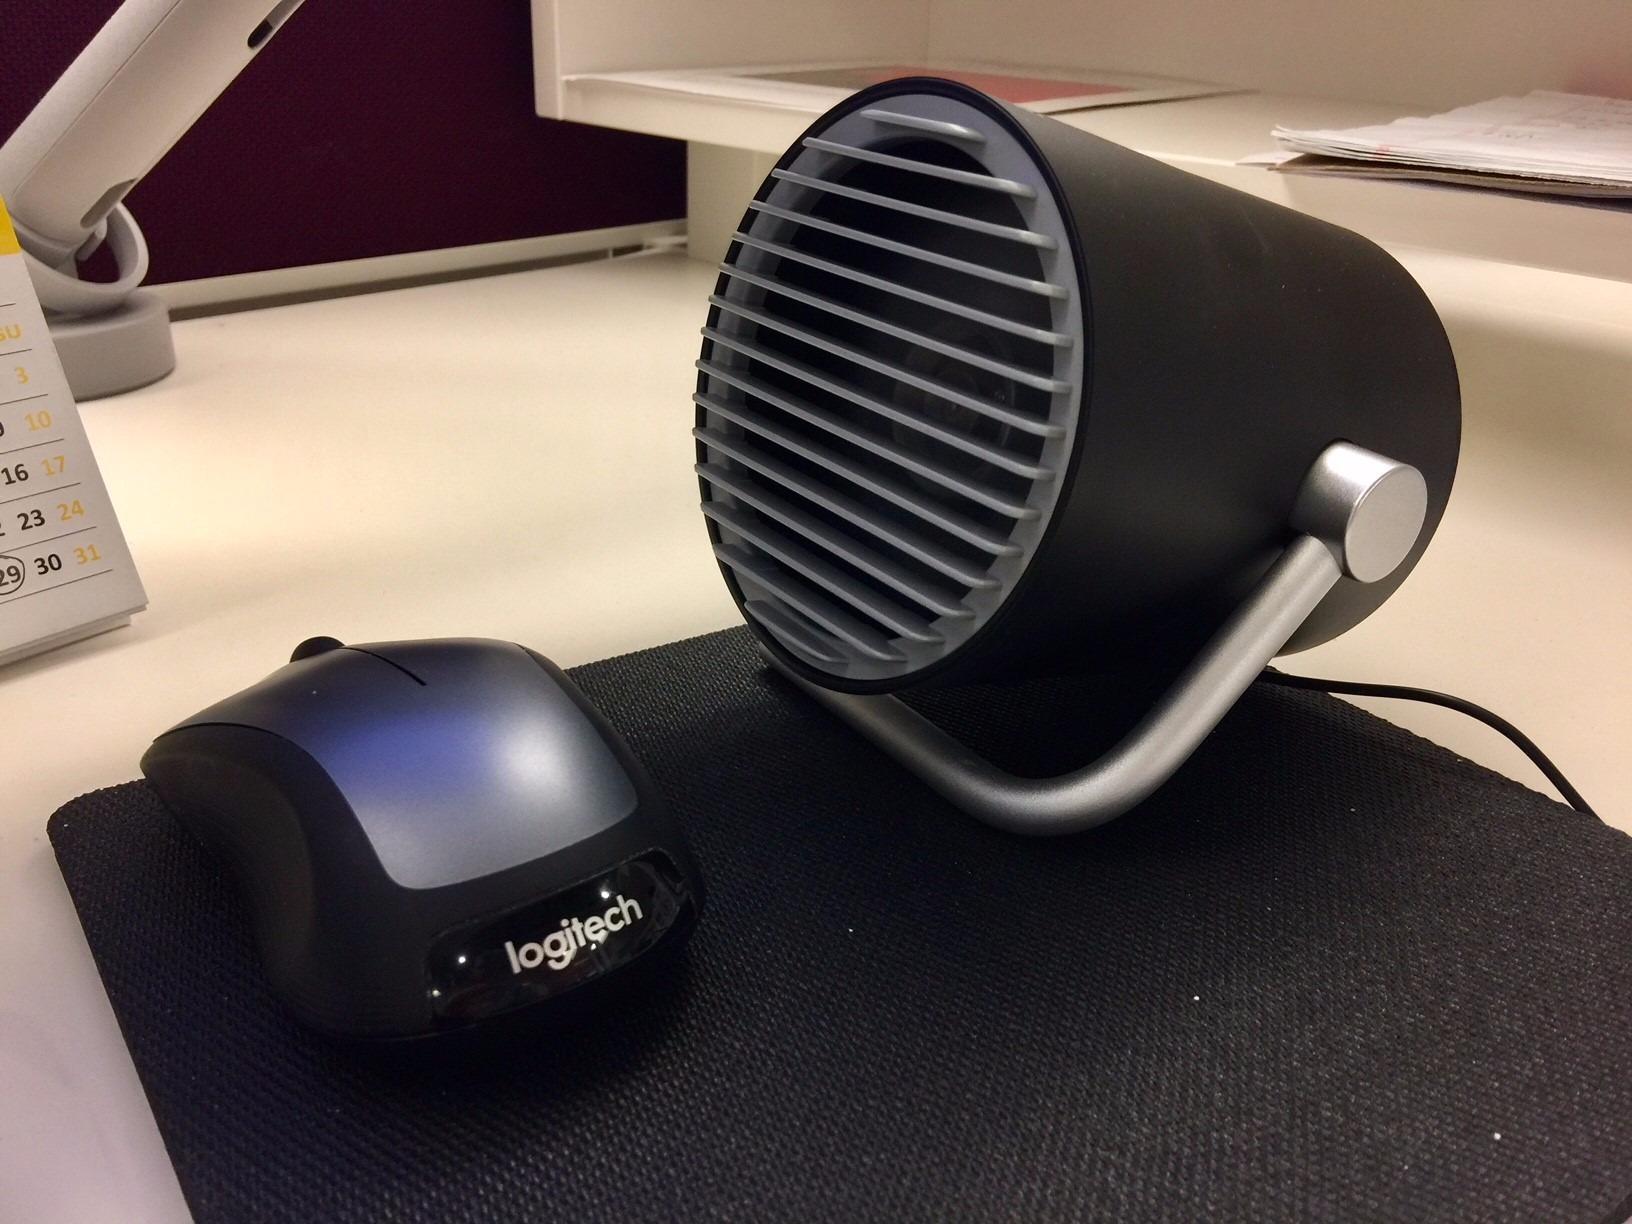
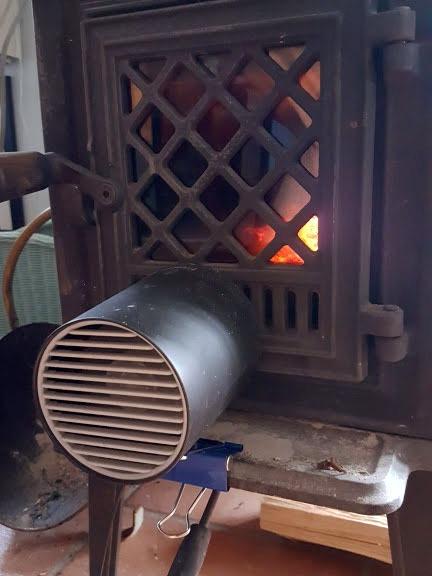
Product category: fan
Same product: yes